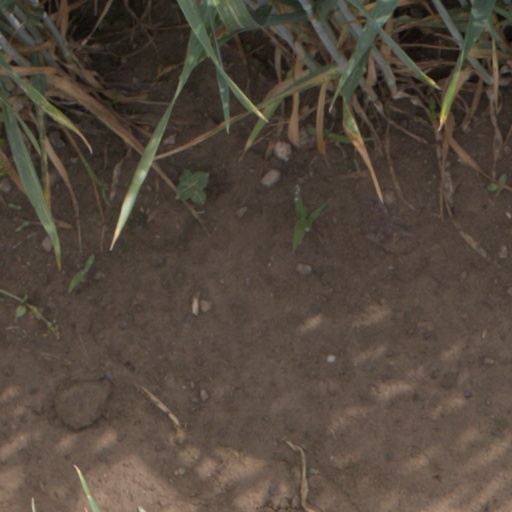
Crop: wheat